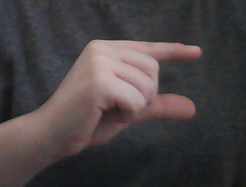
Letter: dal